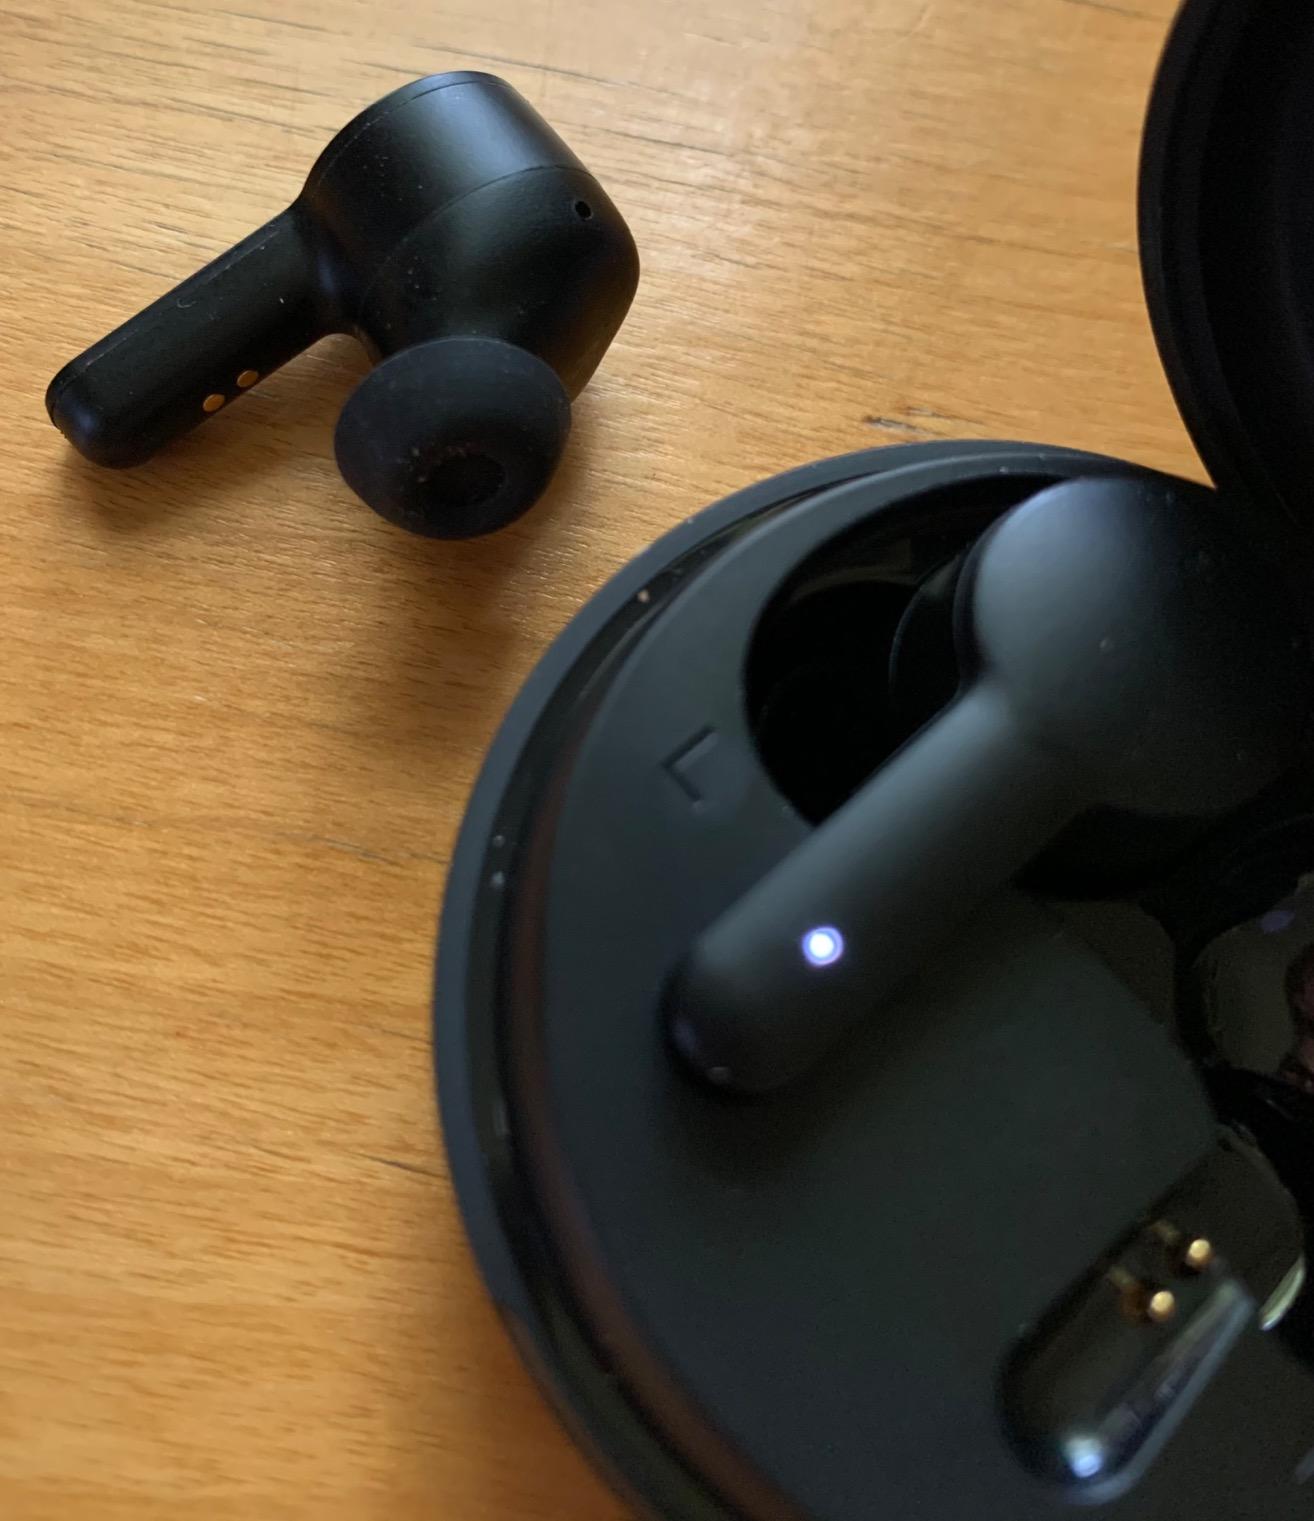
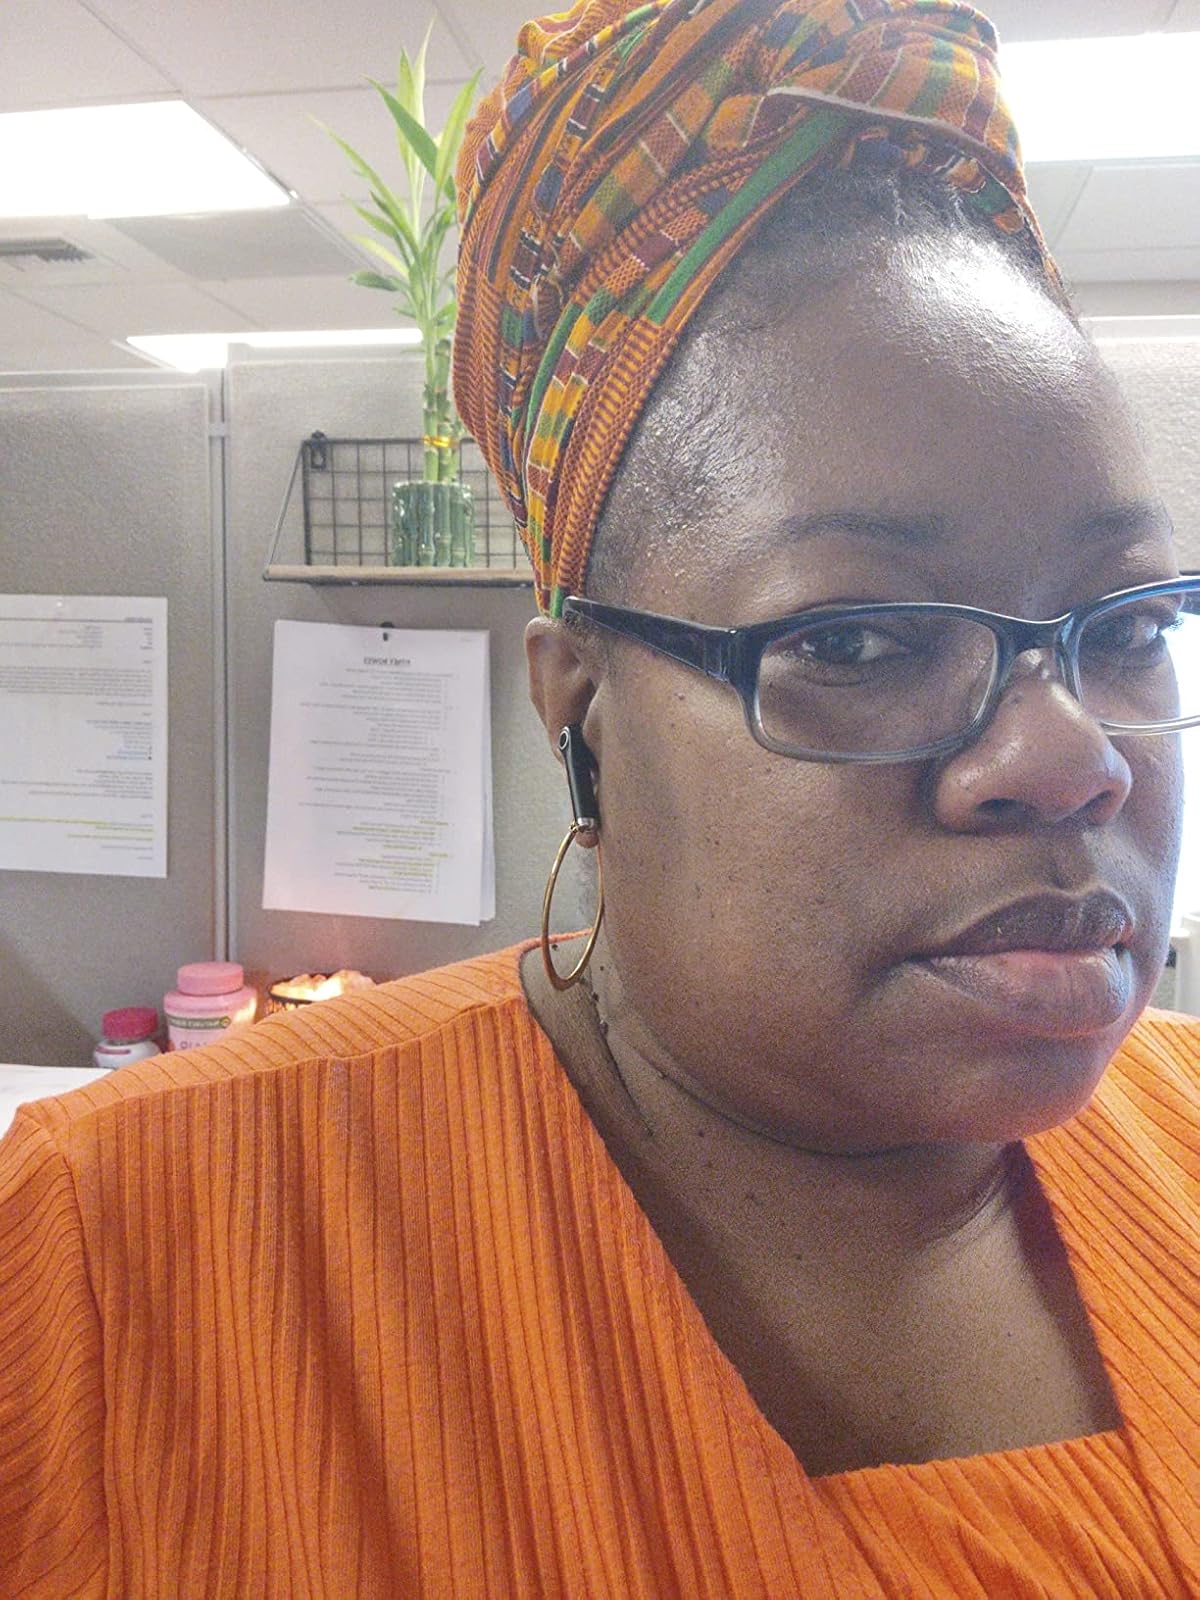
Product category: earbuds
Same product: no